Columbus College of Art and Design

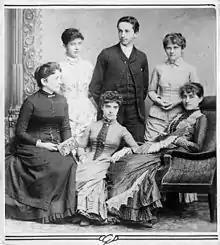
First graduating class at CCAD

CCAD was founded in 1879 as the Columbus Art School. The idea for the school started in 1878, when a group of women formed the Columbus Art Association. Their main concern became creating an art school in Columbus. The first day of classes was January 6, 1879, on the top floor of the Sessions Building at Long and High. Use of that floor had been donated by Francis Sessions, an art-minded banker and entrepreneur and one of the first trustees of the Columbus Gallery of Fine Arts. There were only three students and one teacher at the time. By the end of the school year, there were 118 students. Original classes included drawing, watercolor, art needlework, oil painting, clay modeling, china painting, and mechanical drawing. Soon after opening, the school added classes like sculpture and figure drawing with clothed models, as nude models were considered too risqué in Columbus at the time. In 1885, the school moved to the Tuller Building at Gay and Fourth St due to the poor ventilation and vapors rising from the Troy Steam Laundry on the floors below the school in the Sessions Block.